Elsa López

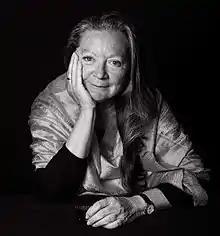
López in 2017

Amada Elsa López Rodríguez (born 17 January 1943) is a Spanish writer specializing in poetry.